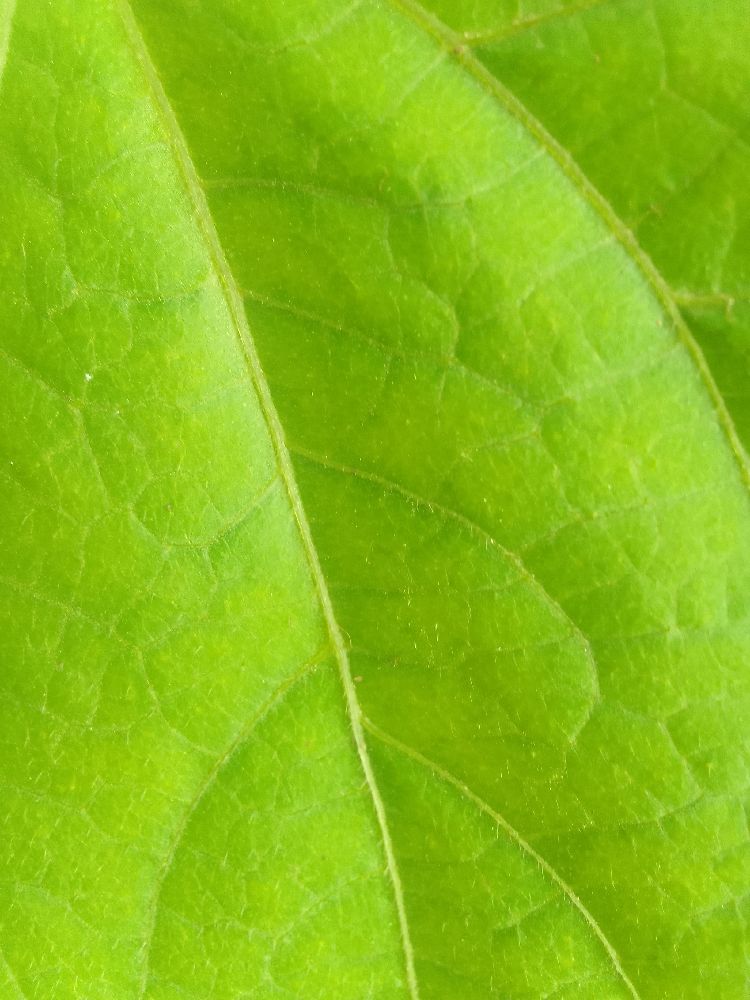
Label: healthy